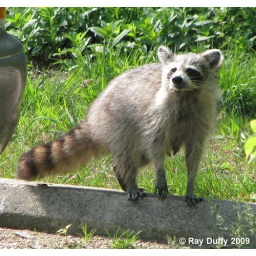
A female Raccoon walks around the boy scout camp parking lot at Sandy Hook, NJ. Photographed on 05/15/09.